John Francon Williams

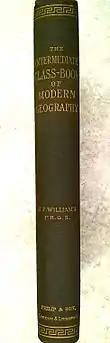
The Intermediate Class-Book of Modern Geography by John Francon Williams 1886

In 1881, Williams and his family moved to West Derby in Lancashire, where they lived at 52 Bonsall Road.